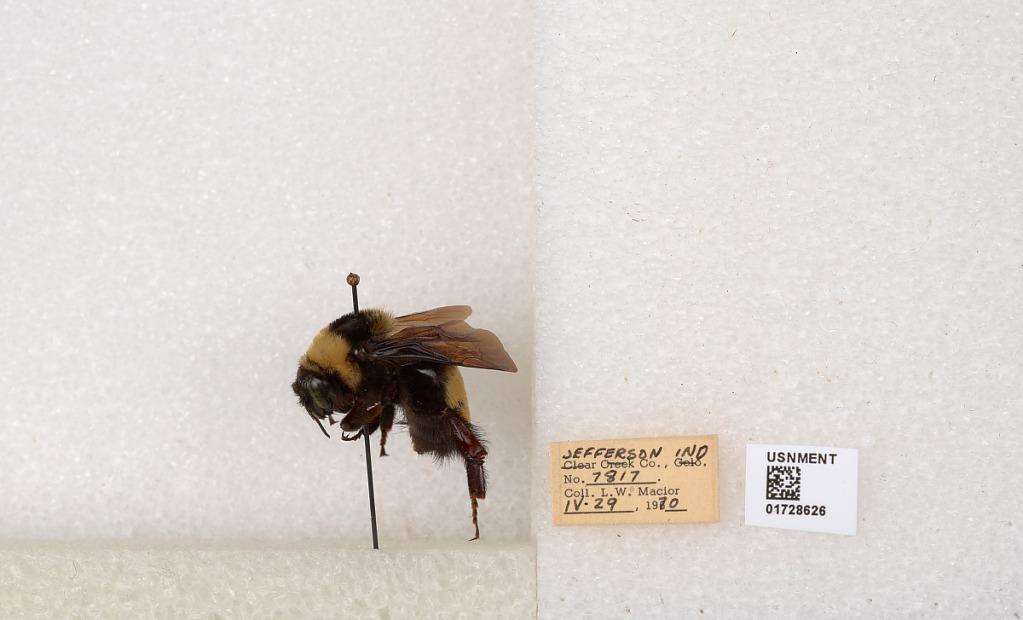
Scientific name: Bombus (Bombus) nevadensis auricormus
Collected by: L. Macior
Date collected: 1970-4-29
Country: United States
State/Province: Indiana
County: Jefferson
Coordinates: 38.7858, -85.4386